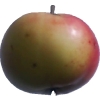
Label: Apple 11